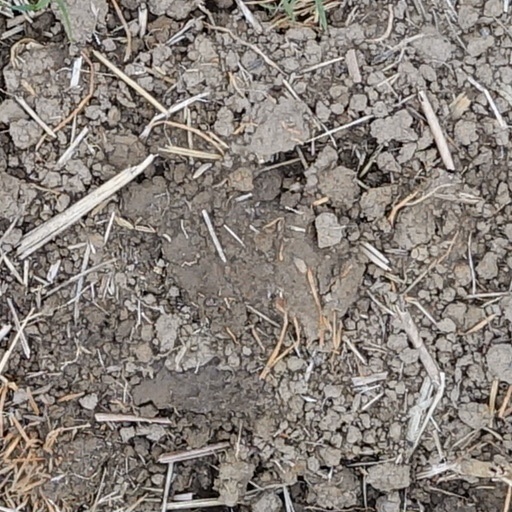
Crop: wheat